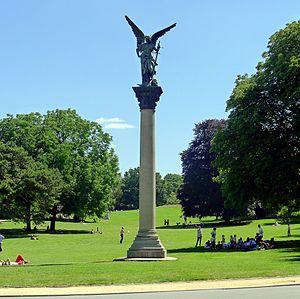
Pelouse autorisée, Parc Montsouris - Paris XIV
Victor Adolphe Thiébaut est un des plus illustres fondeurs d'art français. Il est le créateur de la Fonderie d’art Thiébaut Frères, une des plus importantes et prestigieuses fonderies d’art en France durant les XIXᵉ et XXᵉ siècles. Ses réalisations sont visibles dans le monde entier et en particulier à Paris.
La fonderie Thiébaut Frères fut l’une des plus importantes fonderies d’art en France durant les XIXᵉ et XXᵉ siècle. Leurs réalisations sont visibles dans le monde entier.